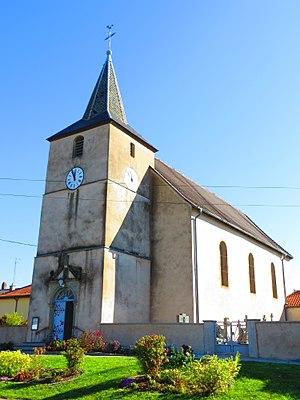
Diane Capelle Église Saint-Denis
Diane-Capelle est une commune française située dans le département de la Moselle, en région Grand Est.